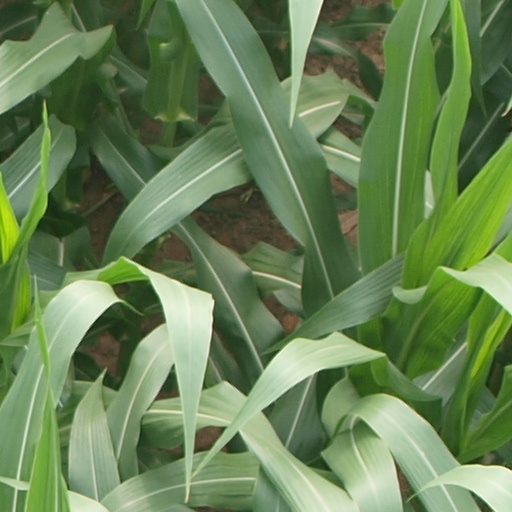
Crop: maize; corn